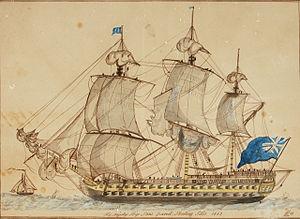
Comme les vaisseaux de la classe Téméraire, les trente-cinq navires de la classe Tonnant étaient issus des travaux du chevalier de Borda et de l'ingénieur naval Sané pour uniformiser les constructions navales françaises selon des normes très définies et relevées.